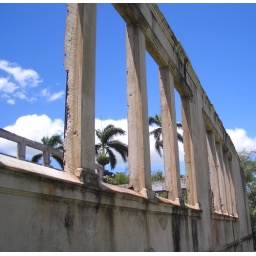
The roof is gone. Old Maui High School closed its doors in 1972.